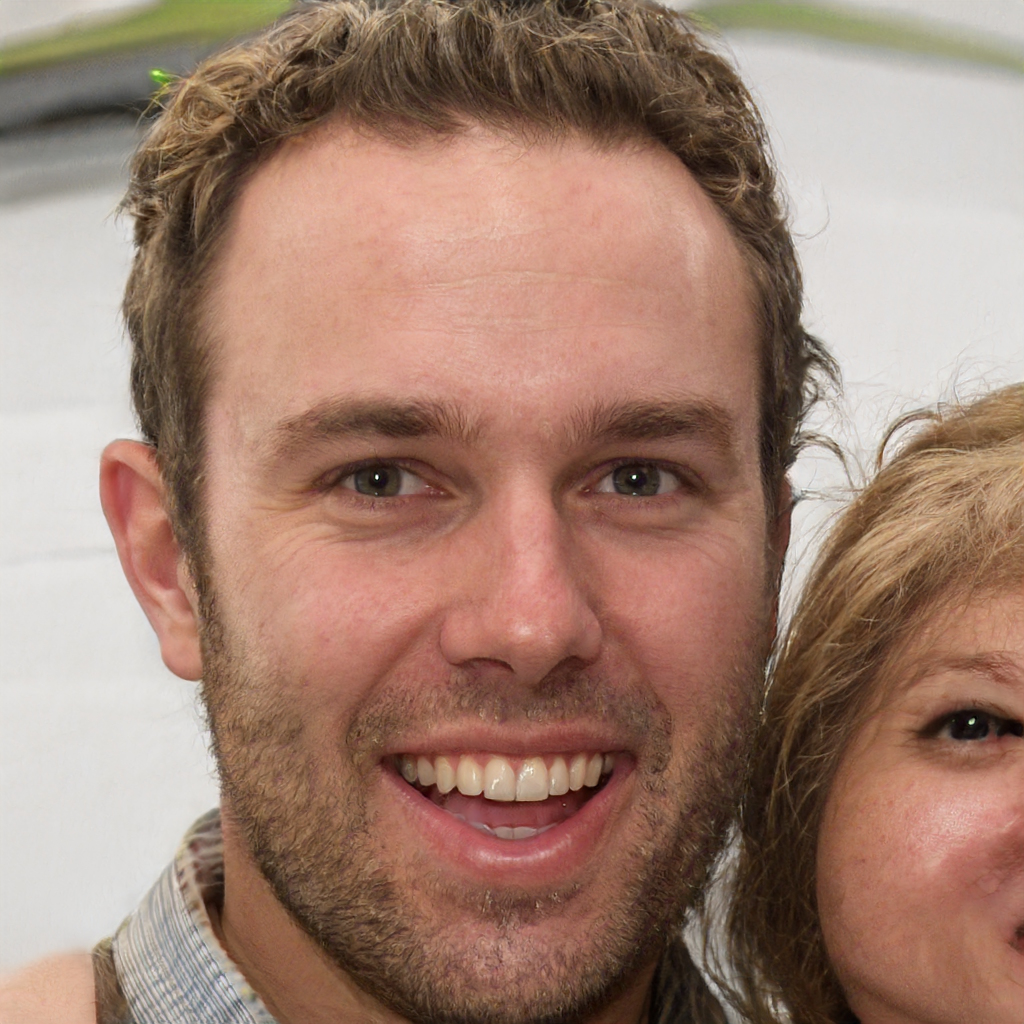
Gender: Male